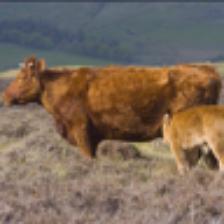
Label: NonHuman